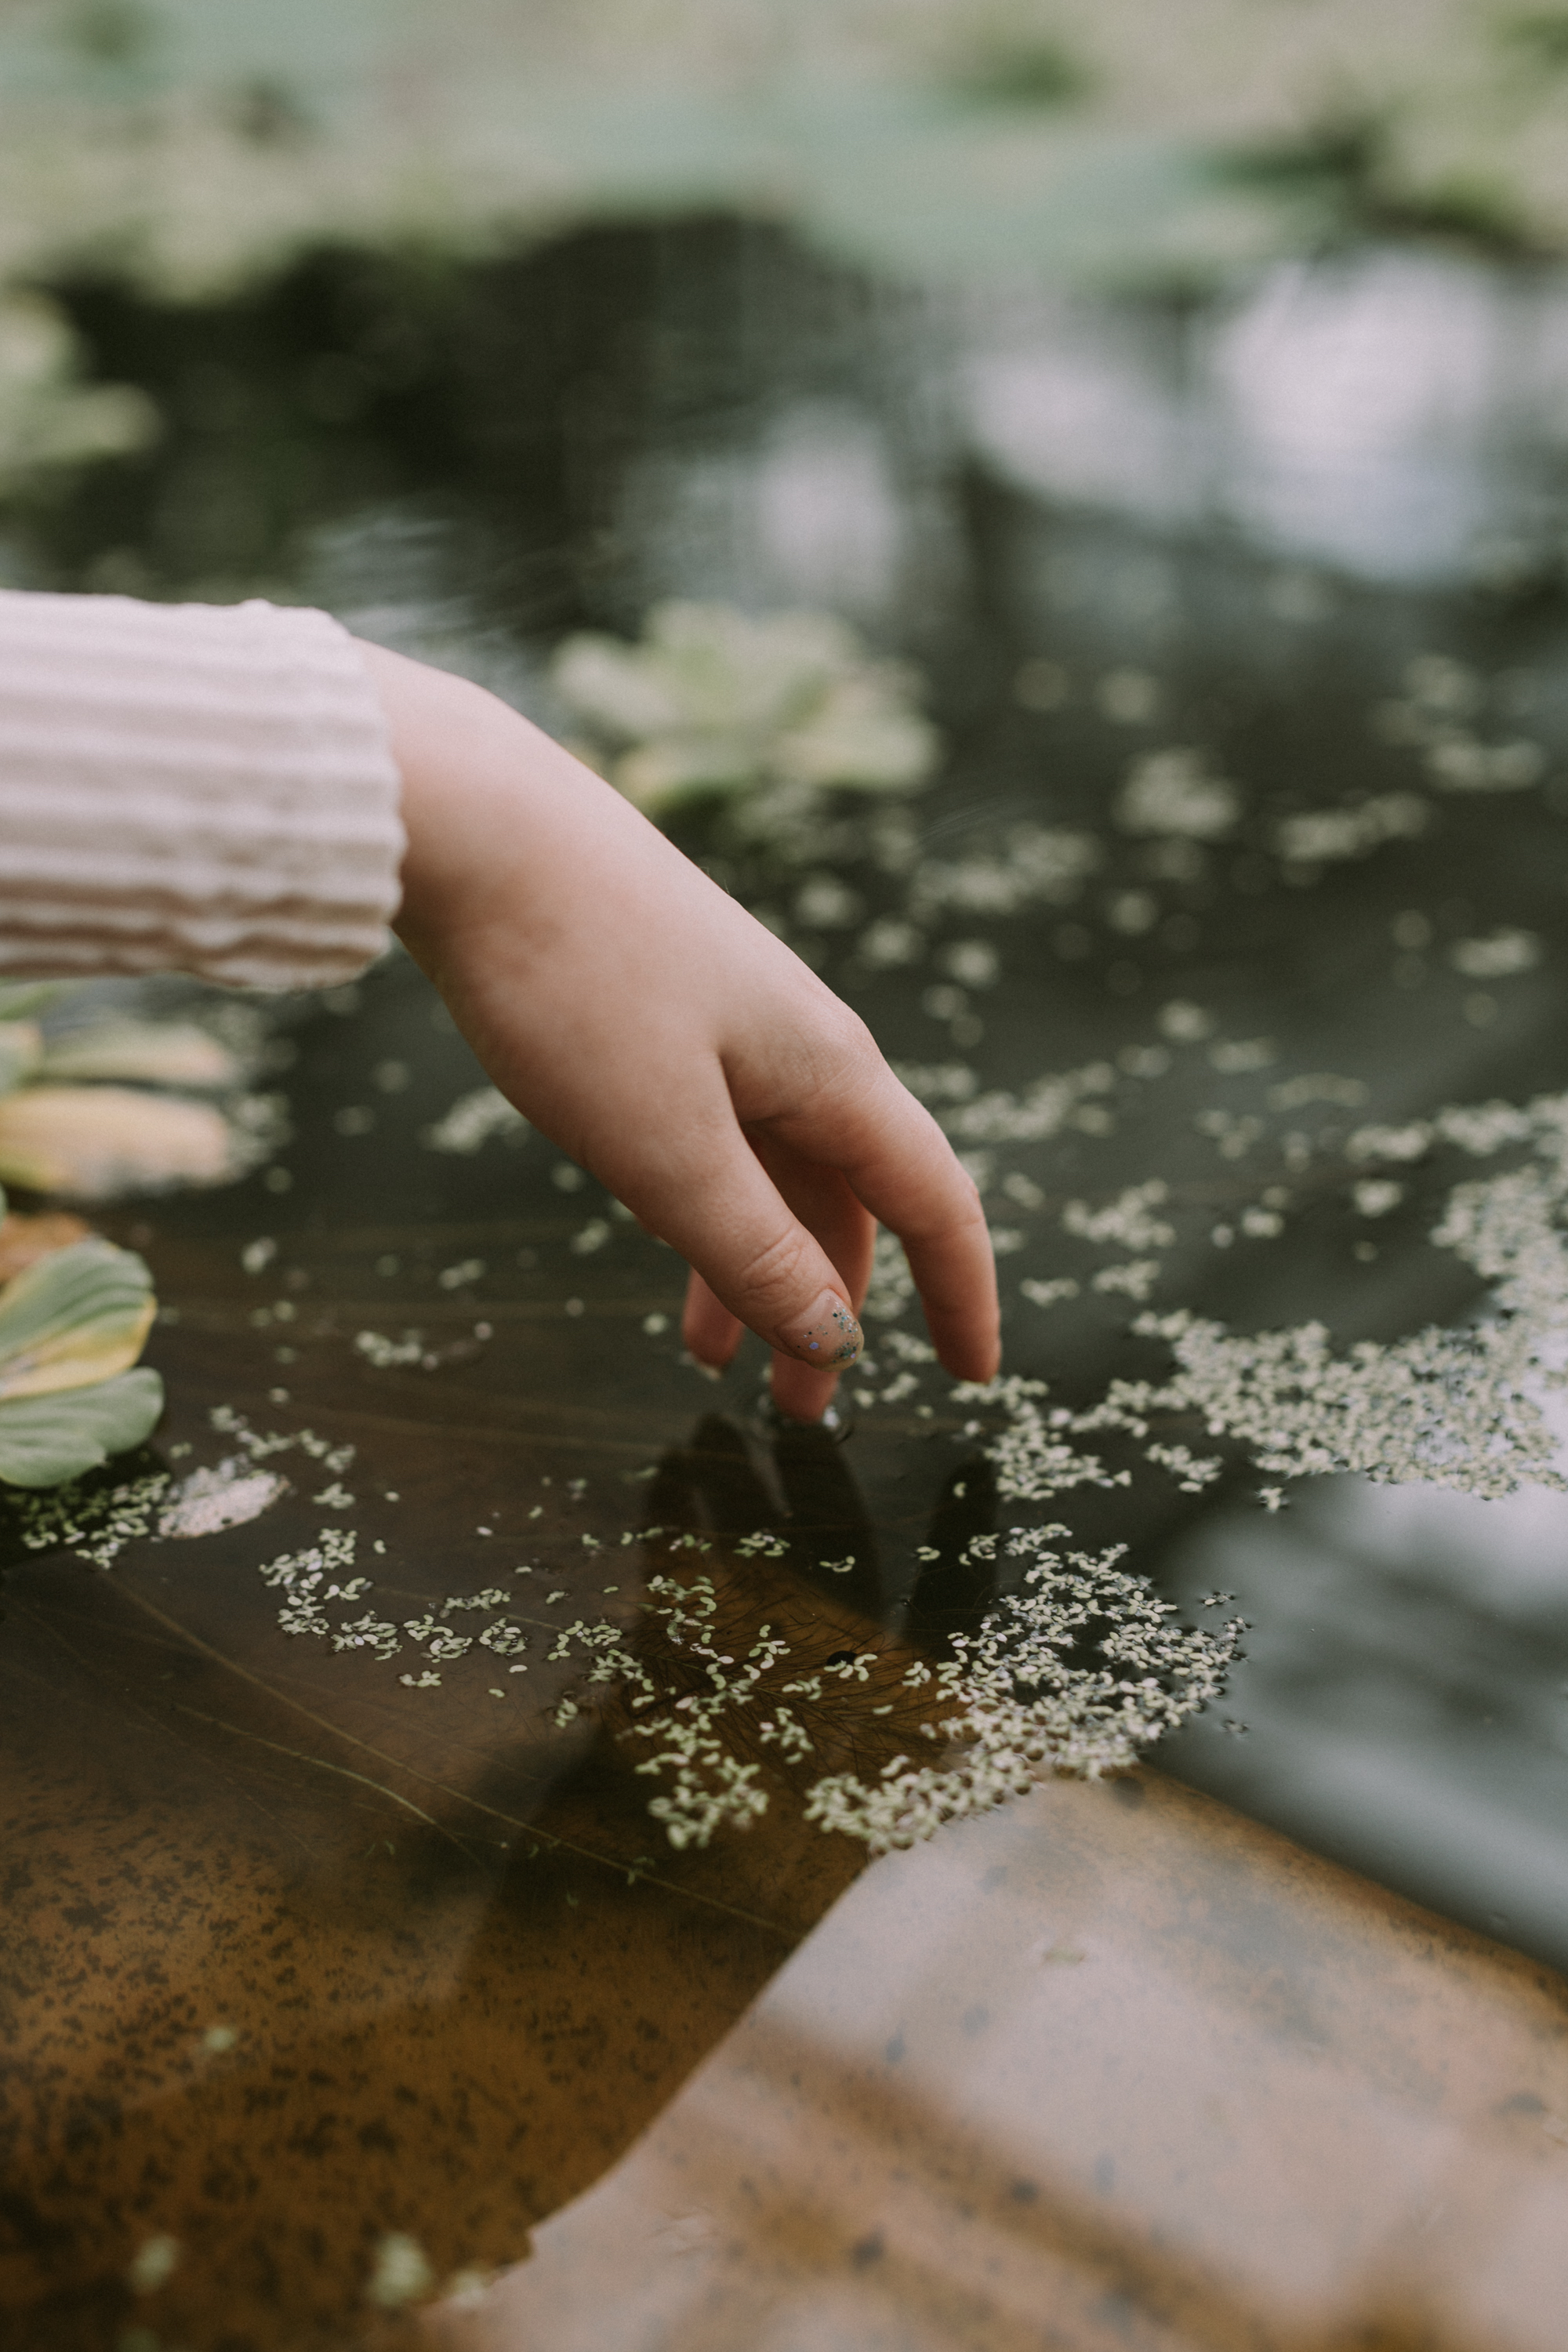
hand, water, sand, photography, sunlight, morning, leaf, leg, touch, spring, green, reflection, hold, season, material, photograph, beauty